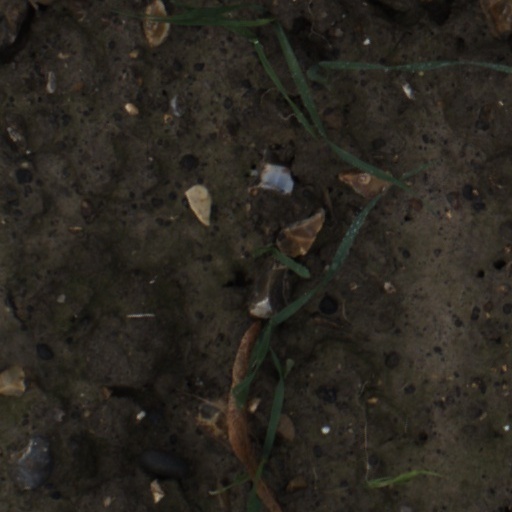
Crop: wheat